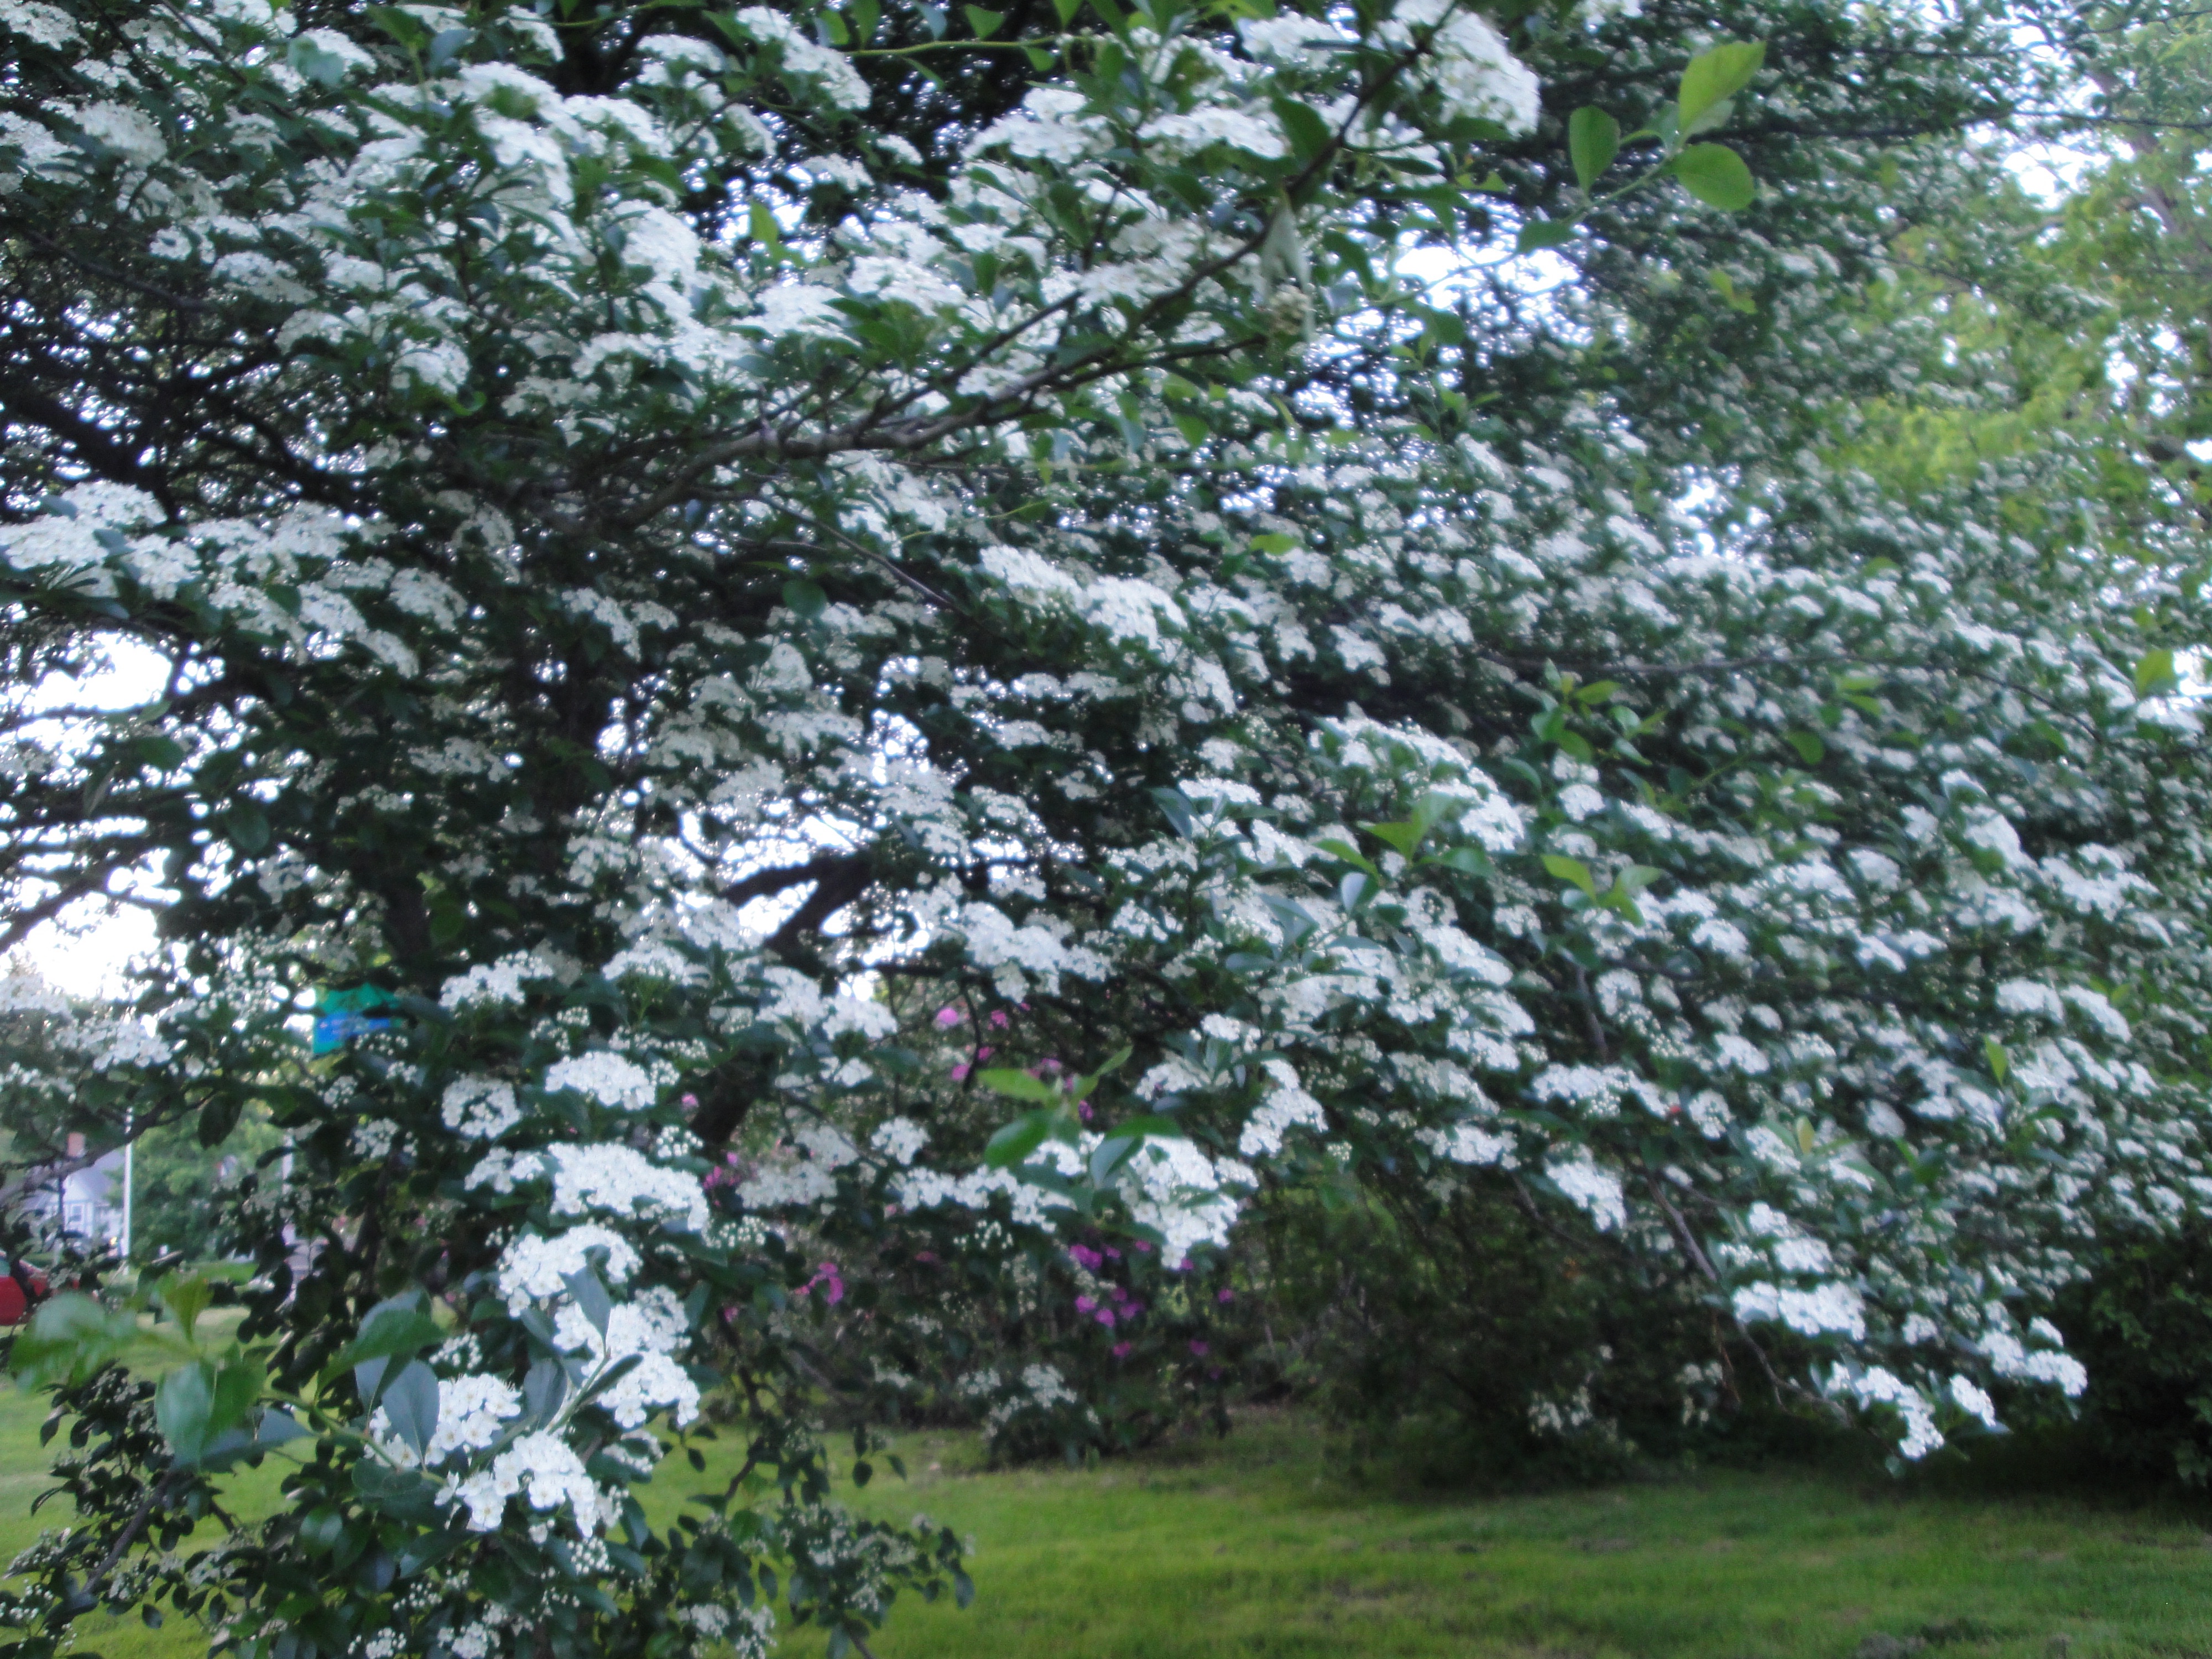
tree, branch, blossom, plant, flower, produce, evergreen, shrub, flowering plant, woody plant, land plant